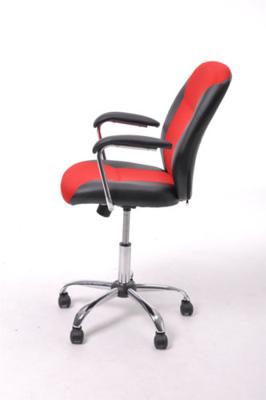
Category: chair